Attleboro station (Massachusetts)

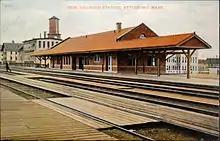
Early postcard of the northbound building

In 1891, the town petitioned the New Haven Railroad to eliminate dangerous grade crossings in the town. In 1905, the railroad set out to construct a lengthy viaduct for the mainline and the branch to Taunton. The project removed 13 grade crossings and made the line four tracks through Attleboro - one of the few locations east of New Haven where the railroad completed quadruple-tracking plans. Two-story Romanesque station buildings were built on both sides; the northbound building opened in 1906 and the larger southbound building two years later.